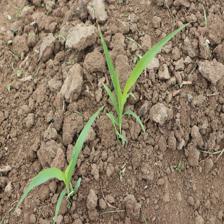
Label: Sorghum